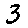
Label: 3